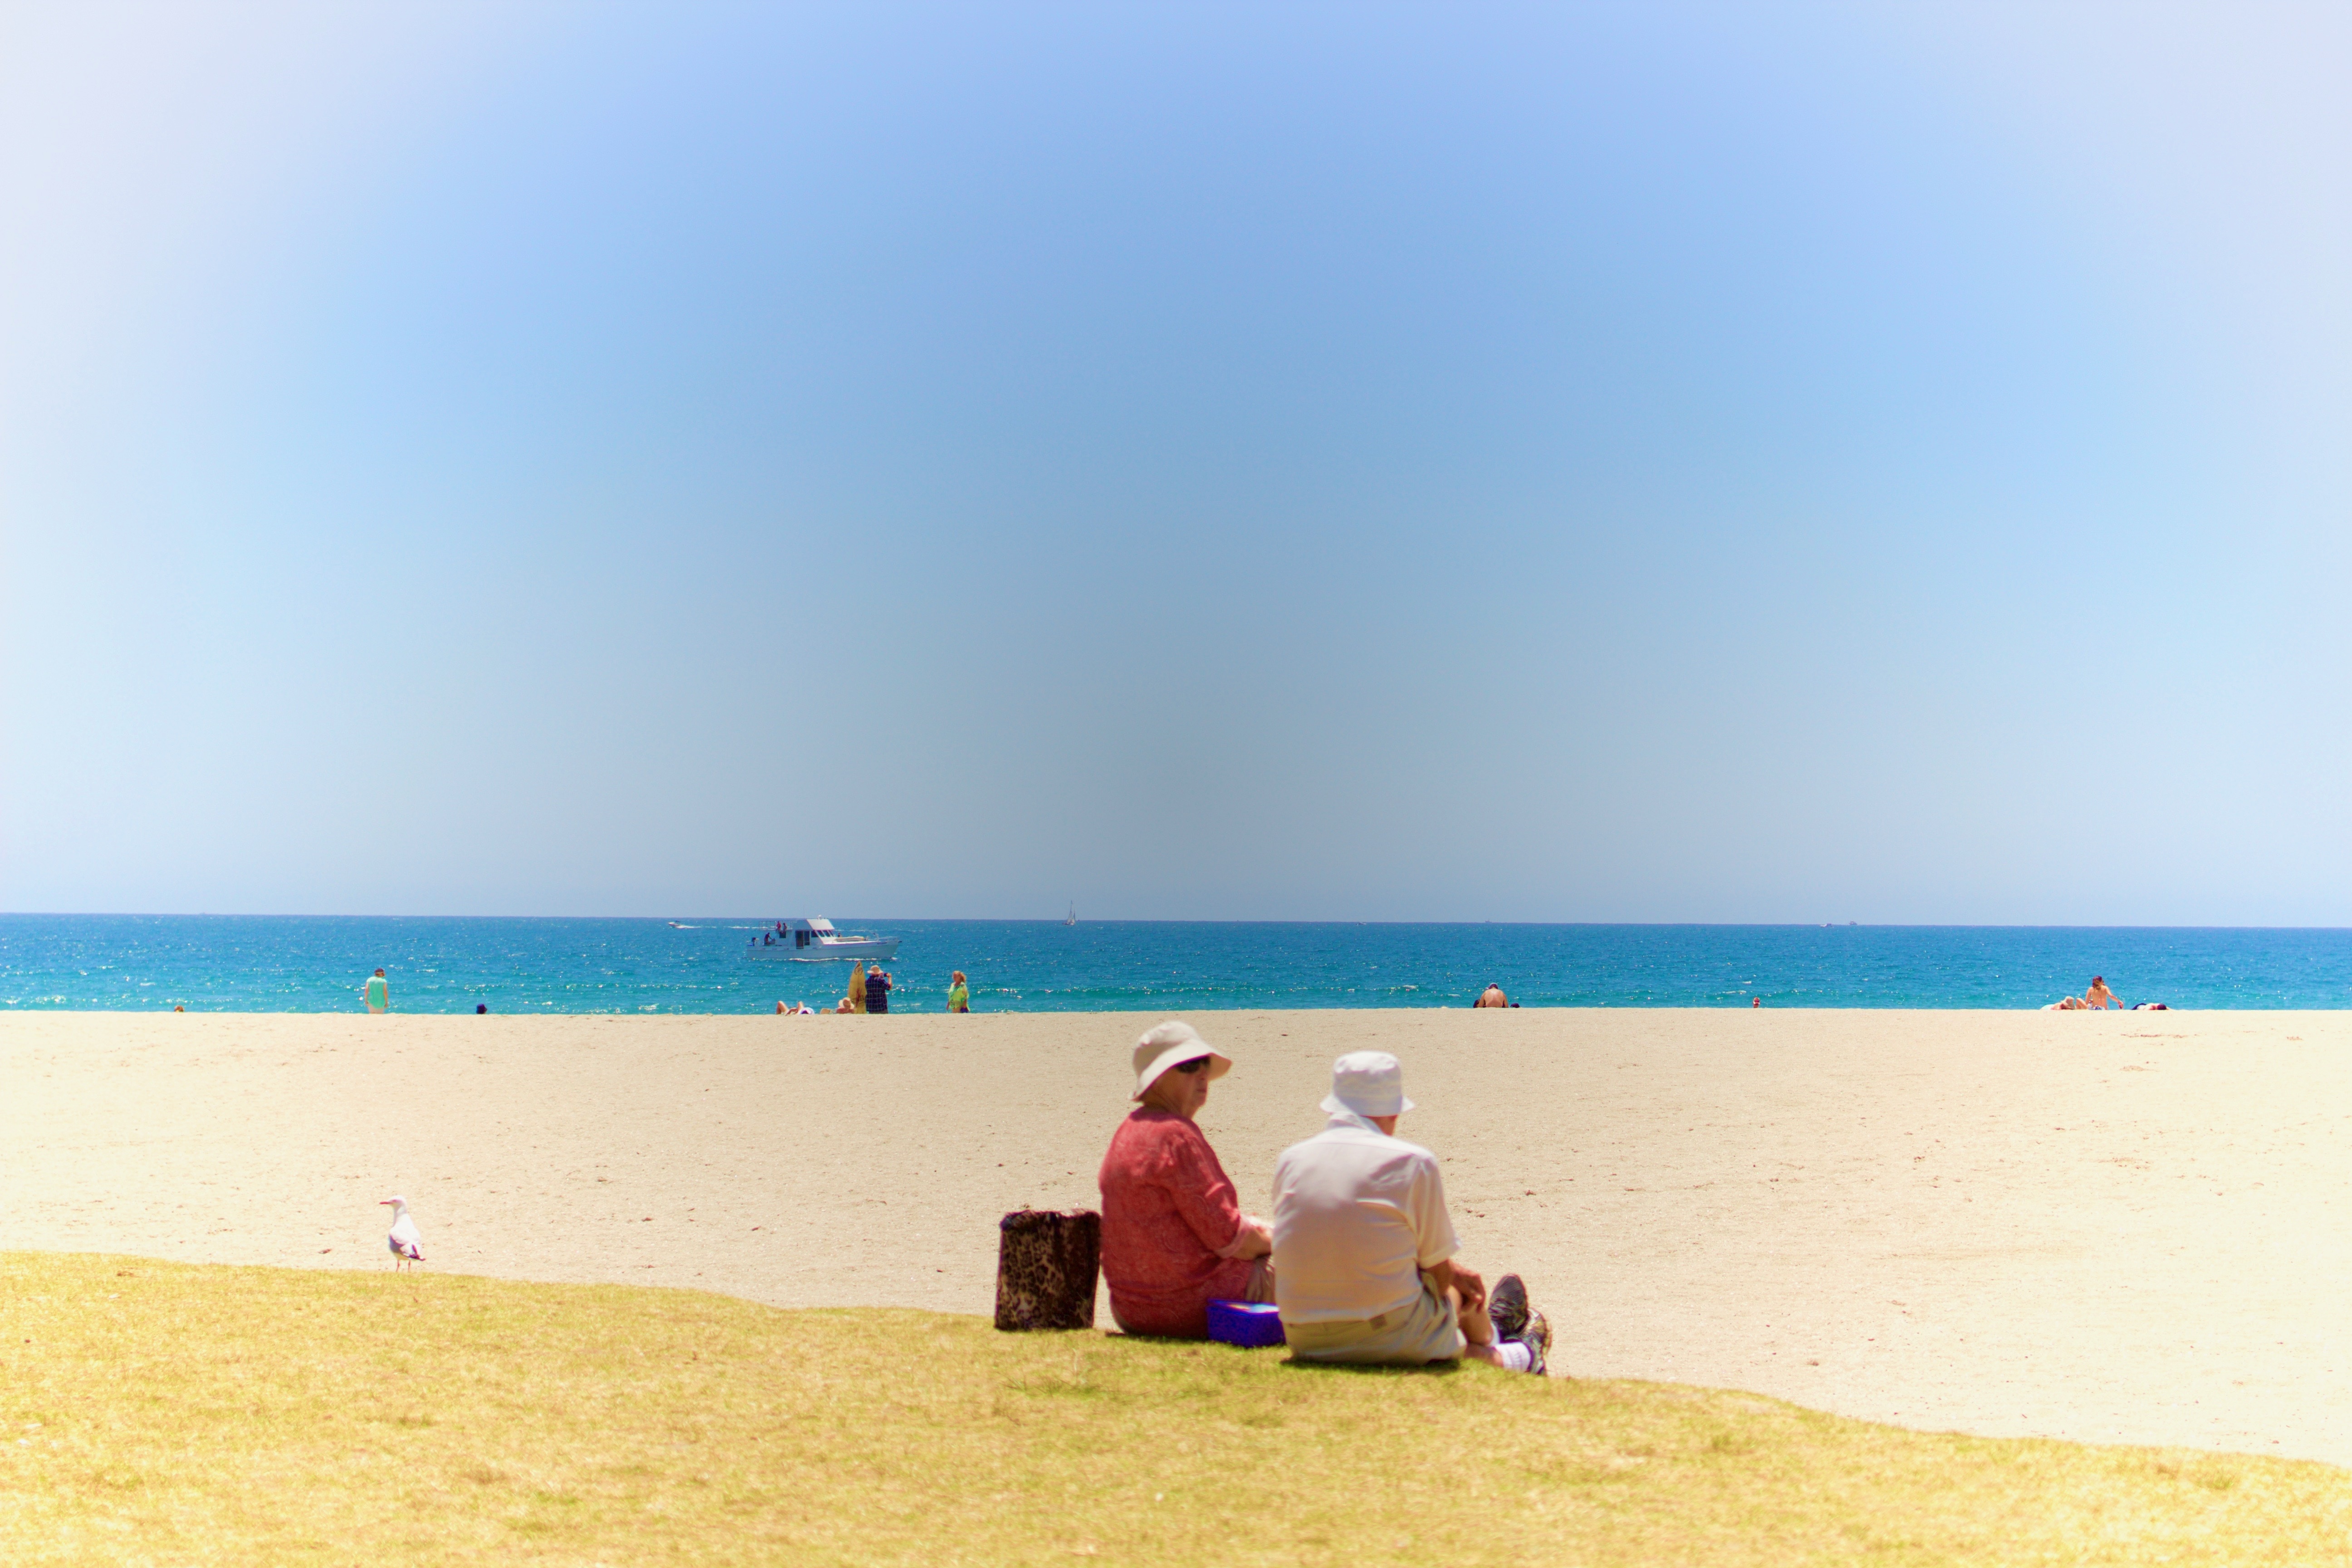
beach, sea, coast, sand, ocean, horizon, shore, vacation, bay, body of water, caribbean, cape